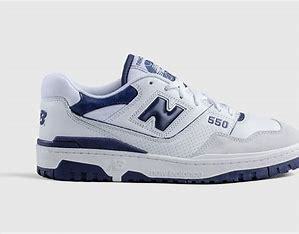
Brand: New
Model: Balance New Balance 550